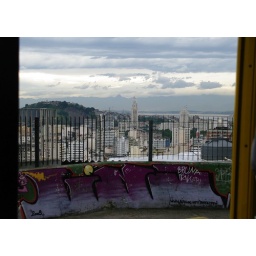
Shot from a street car in Santa Teresa. Rio de Janeiro